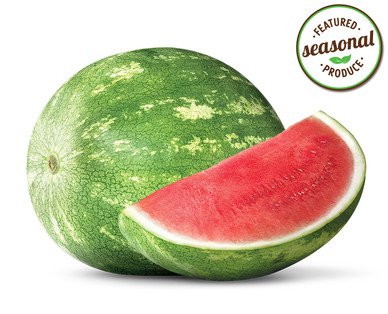
Label: Watermelon